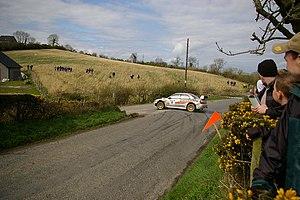
Le Circuit d'Irlande est une compétition annuelle de rallye automobile sur asphalte disputée principalement en Ulster et en Irlande, ayant plus de quatre-vingts ans d'existence.